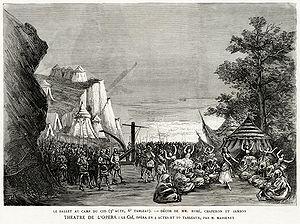
Le Cid est un opéra français en quatre actes et dix tableaux de Jules Massenet, livret d'Adolphe d'Ennery, de Louis Gallet et d'Édouard Blau d'après la pièce homonyme de Pierre Corneille et Las Mocedades del Cid de Guillén de Castro. Il est créé le 30 novembre 1885 à l'Opéra de Paris.
Le ballet de l’Opéra national de Paris est l'une des plus prestigieuses et la plus ancienne des compagnies de danse classique du monde.